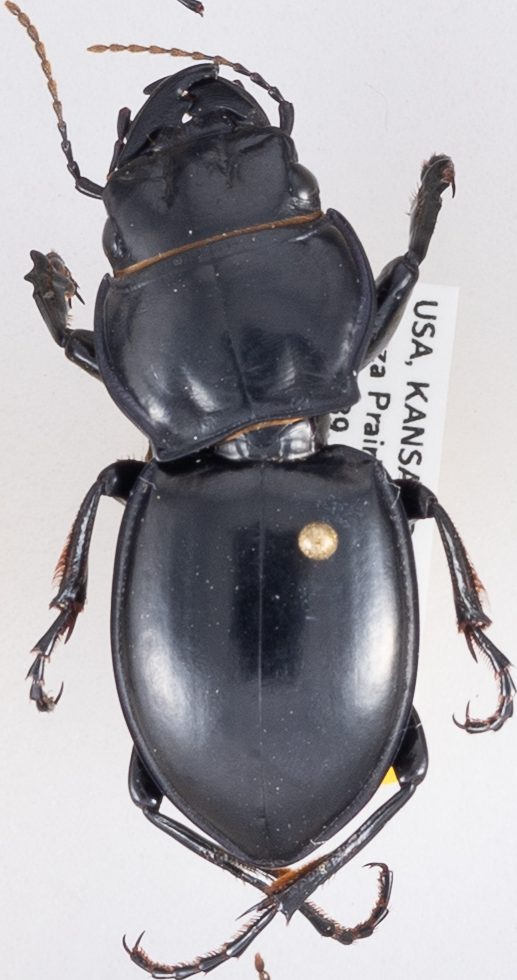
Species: Pasimachus californicus
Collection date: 2020-08-10
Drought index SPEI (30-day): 0.992
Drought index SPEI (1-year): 0.746
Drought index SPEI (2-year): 2.09